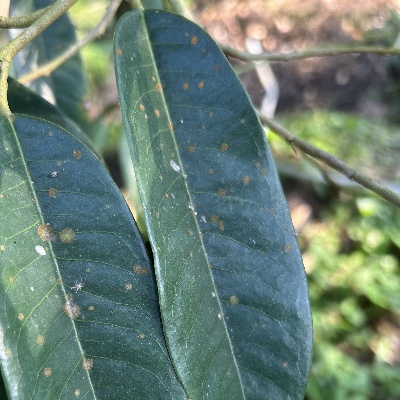
Label: Leaf_Algal